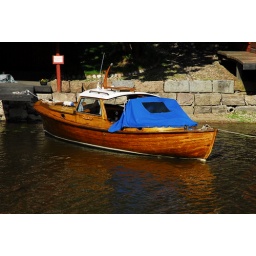
Old fashioned wooden boat in the river.